Plains Cree language

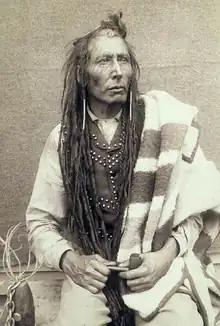
Poundmaker (c. 1842–1886), a leader of the Plains Cree and adopted by Crowfoot, chief of one of the Blackfoot Nations

Plains Cree (endonym: ; alternatively: "language of the prairie people") is a dialect of the Algonquian language, Cree, which is the most populous Canadian indigenous language. Plains Cree is considered a dialect of the Cree-Montagnais language or a dialect of the Cree language that is distinct from the Montagnais language. Plains Cree is one of five main dialects of Cree in this second sense, along with Woods Cree, Swampy Cree, Moose Cree, and Atikamekw. Although no single dialect of Cree is favored over another, Plains Cree is the one that is the most widely used. Out of the 116,500 speakers of the Cree language, the Plains Cree dialect is spoken by about 34,000 people primarily in Saskatchewan and Alberta but also in Manitoba and Montana.